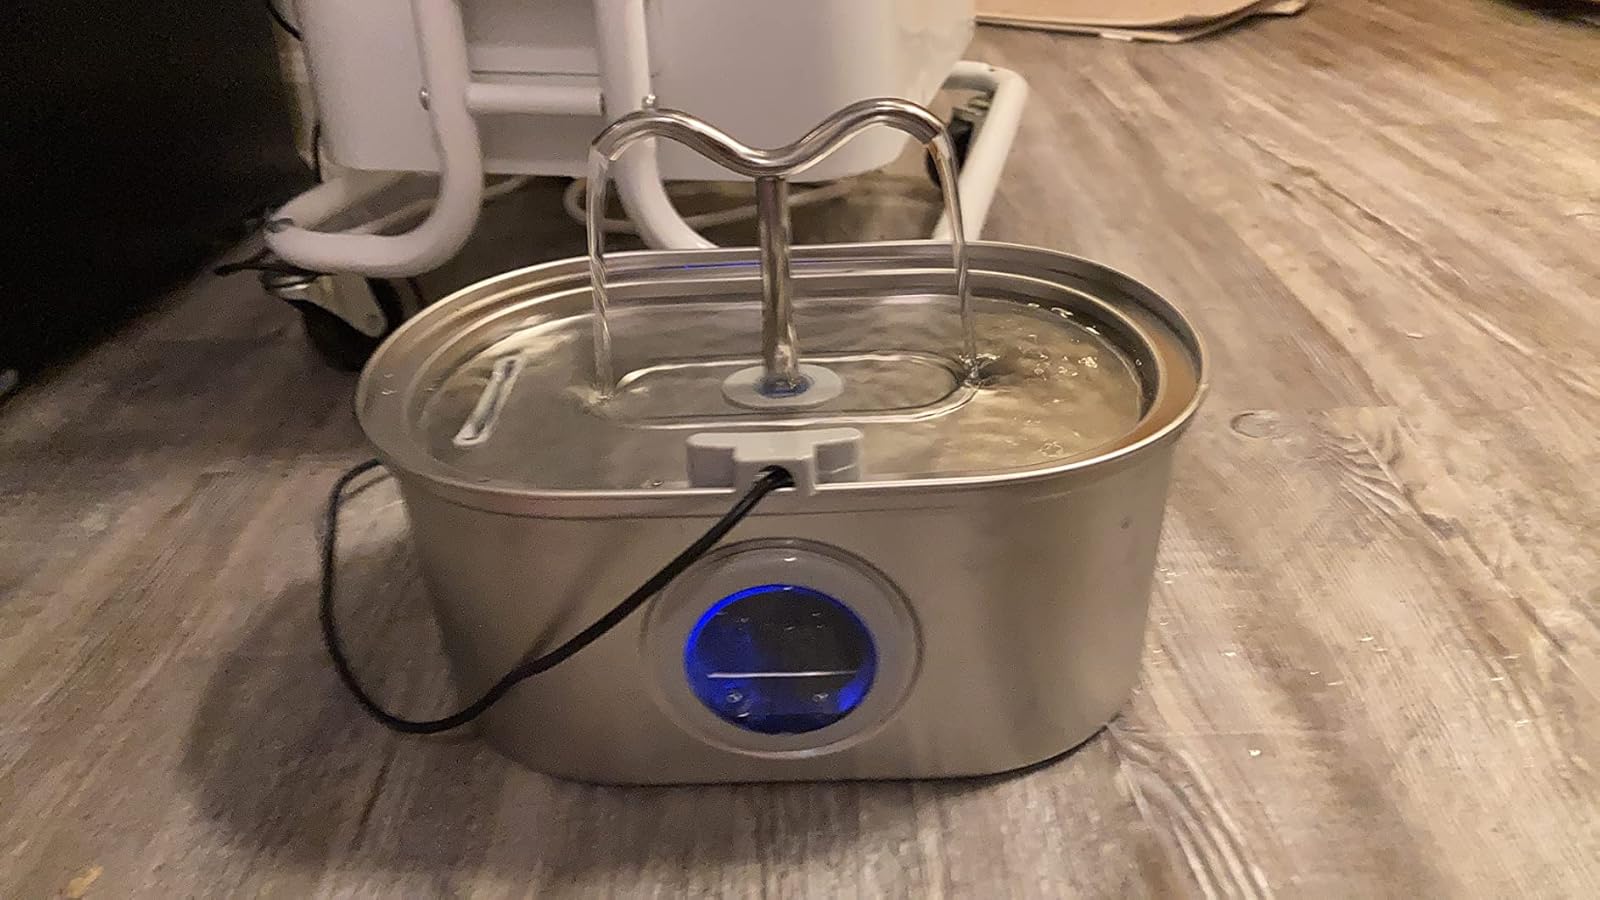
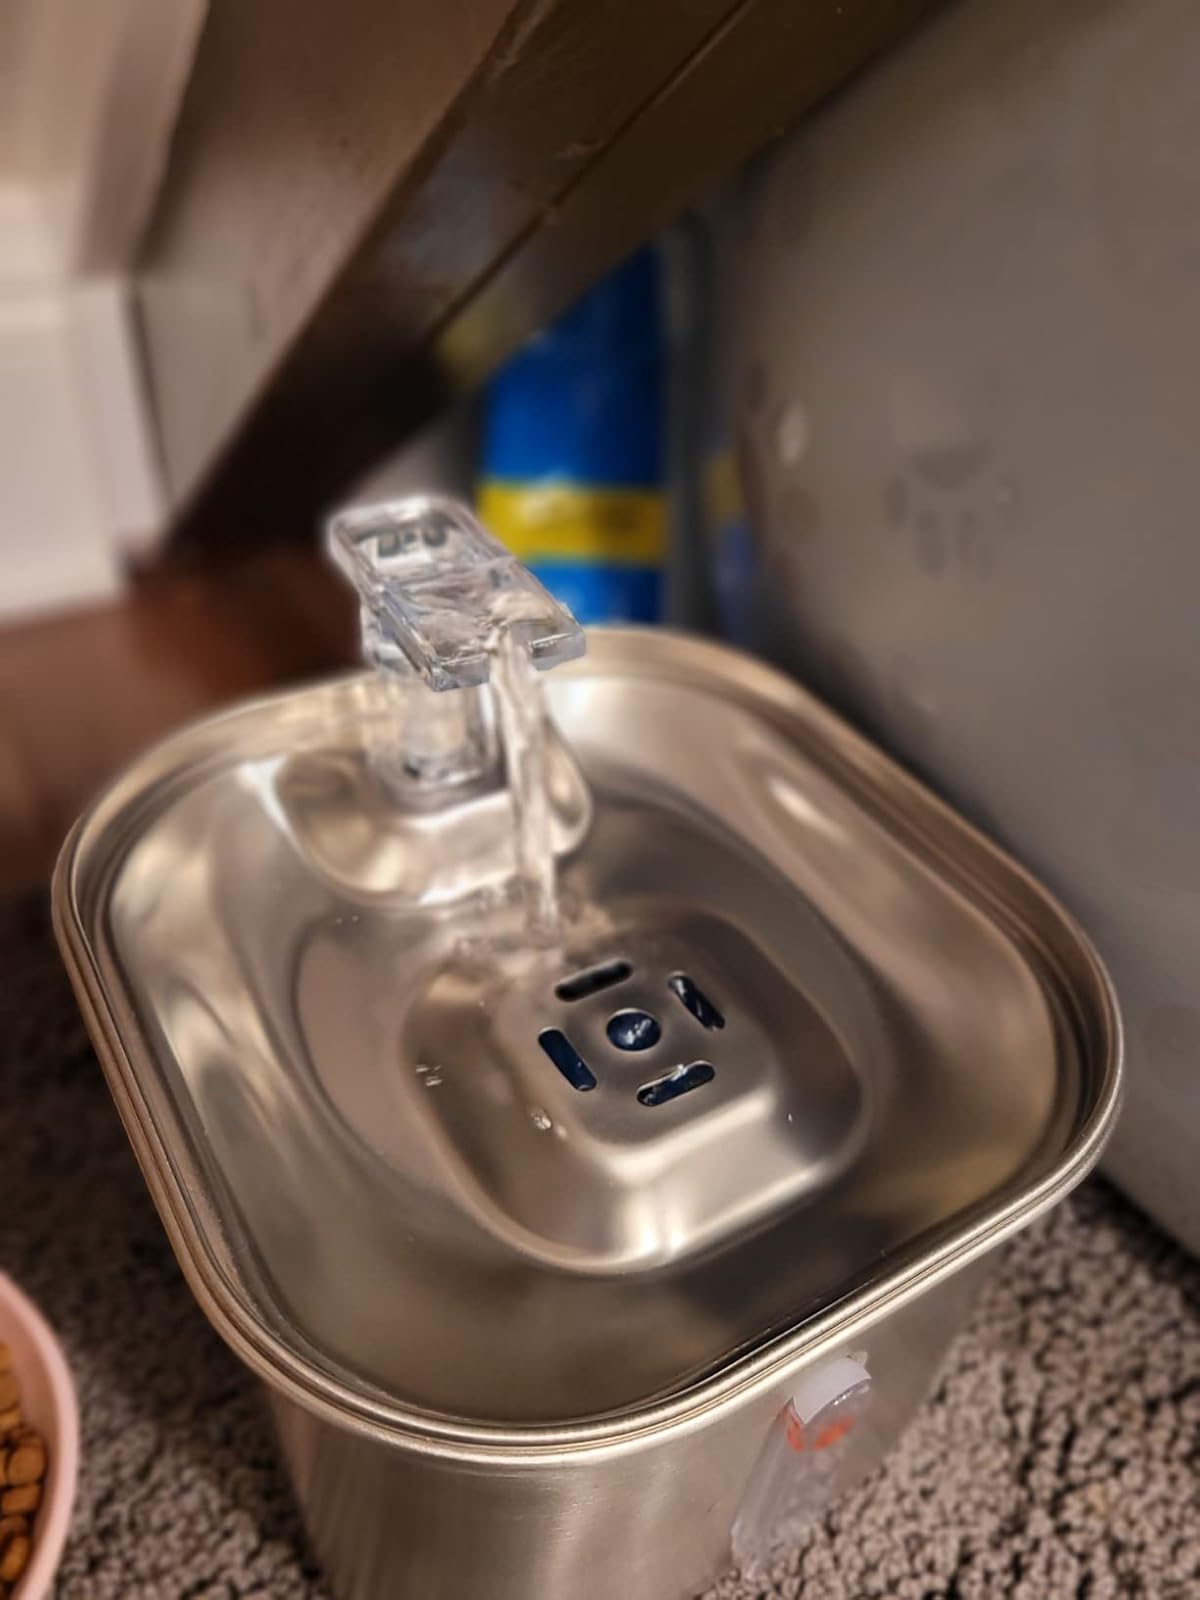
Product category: items_bowl
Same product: no